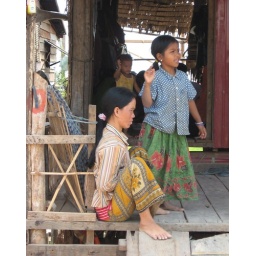
A home on stilts in a village on the road to Tonle Sap lake